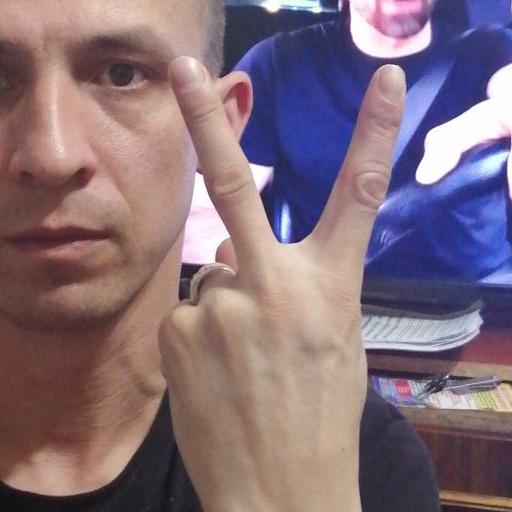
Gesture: peace_inverted